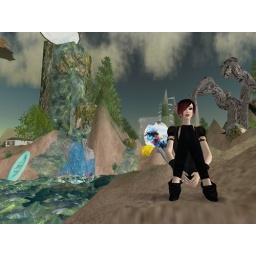
Sky is cloudy near the ocean today. Raftwet modifies several prims on the river land to optimize the prim count.